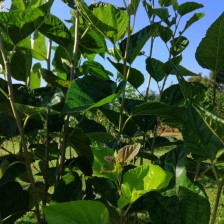
Variety: BlackOodTurkey